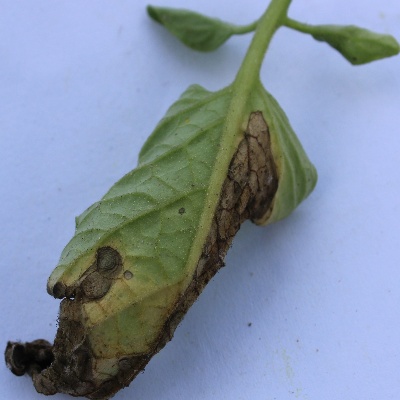
Crop: Tomato
Condition: verticulium wilt